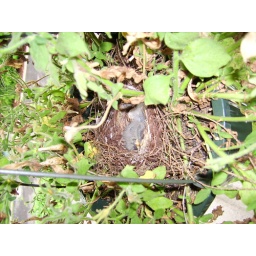
birds in the plant